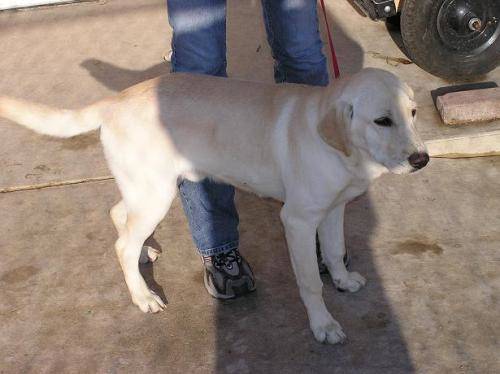
Label: dog